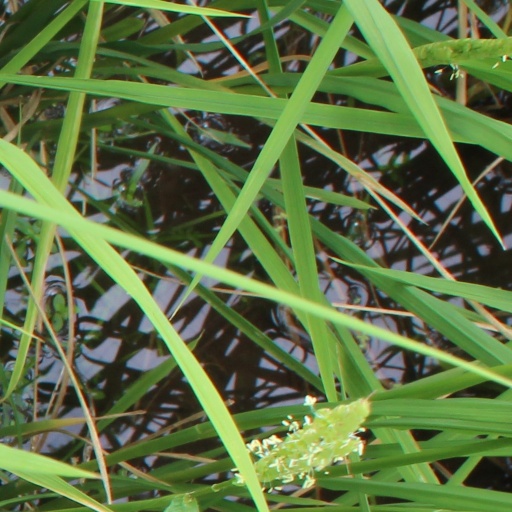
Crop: rice